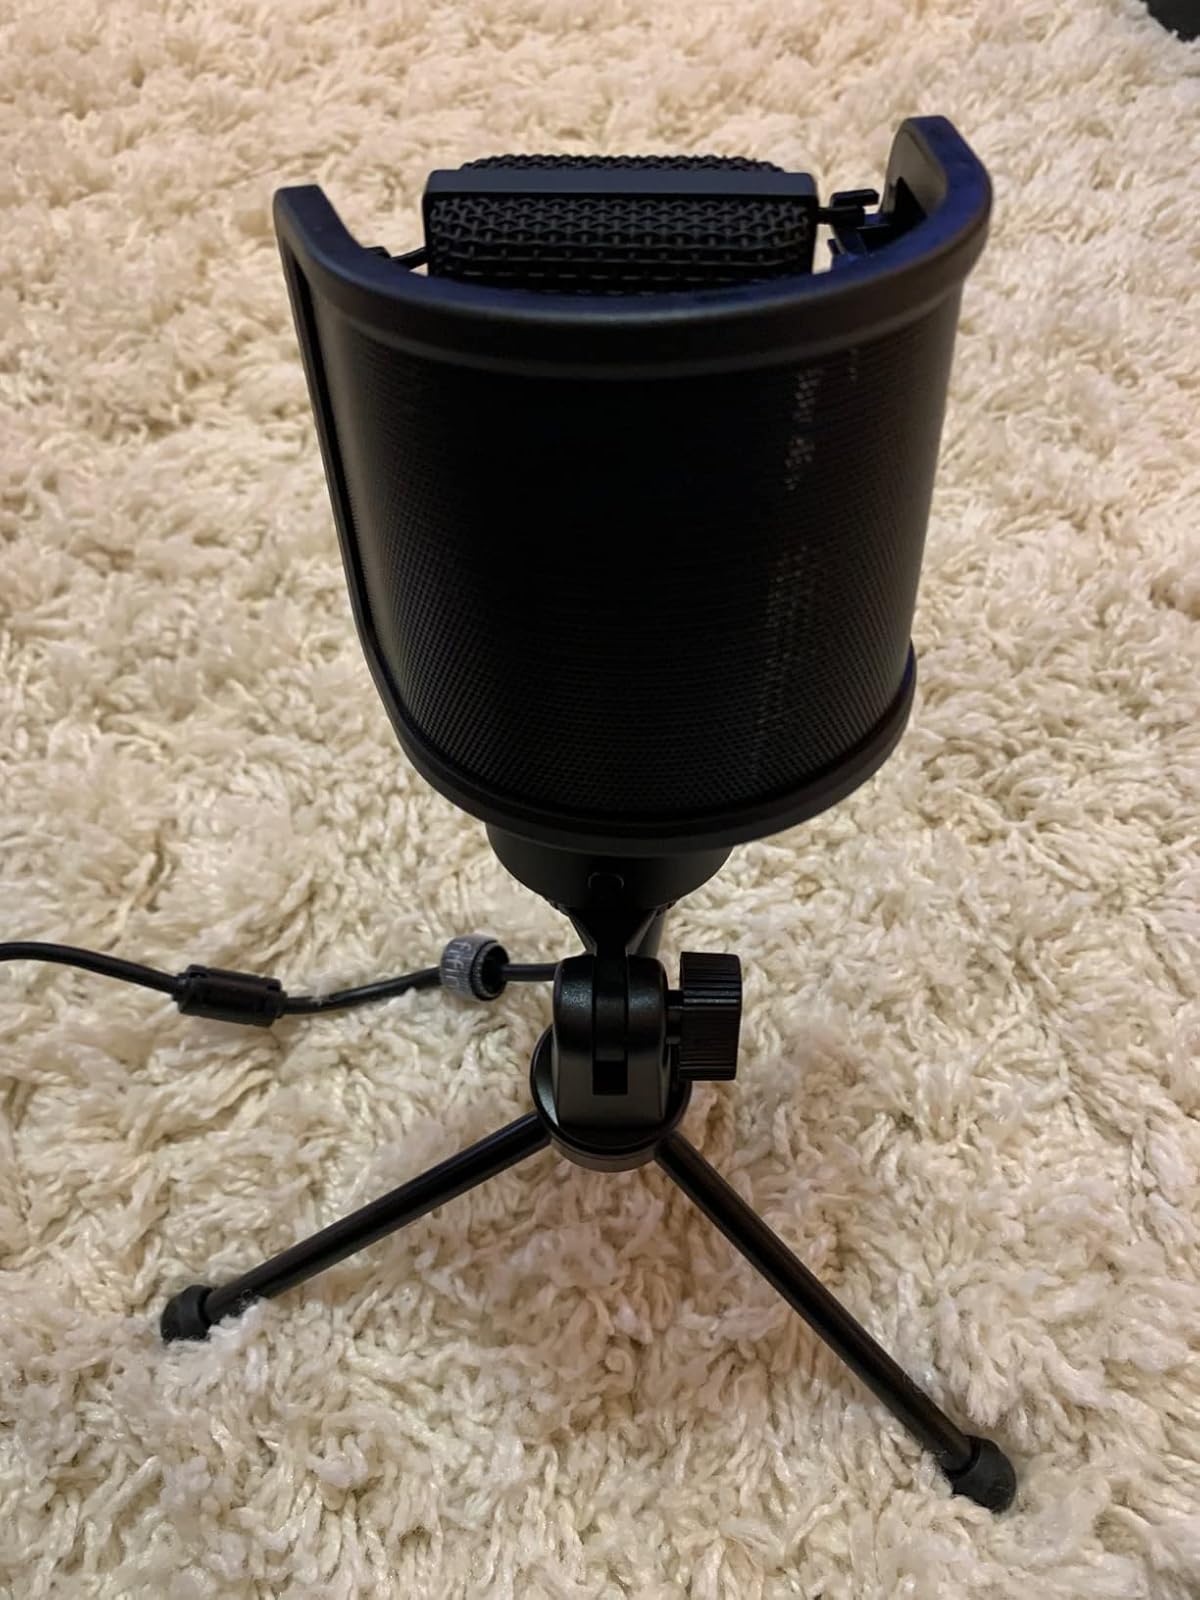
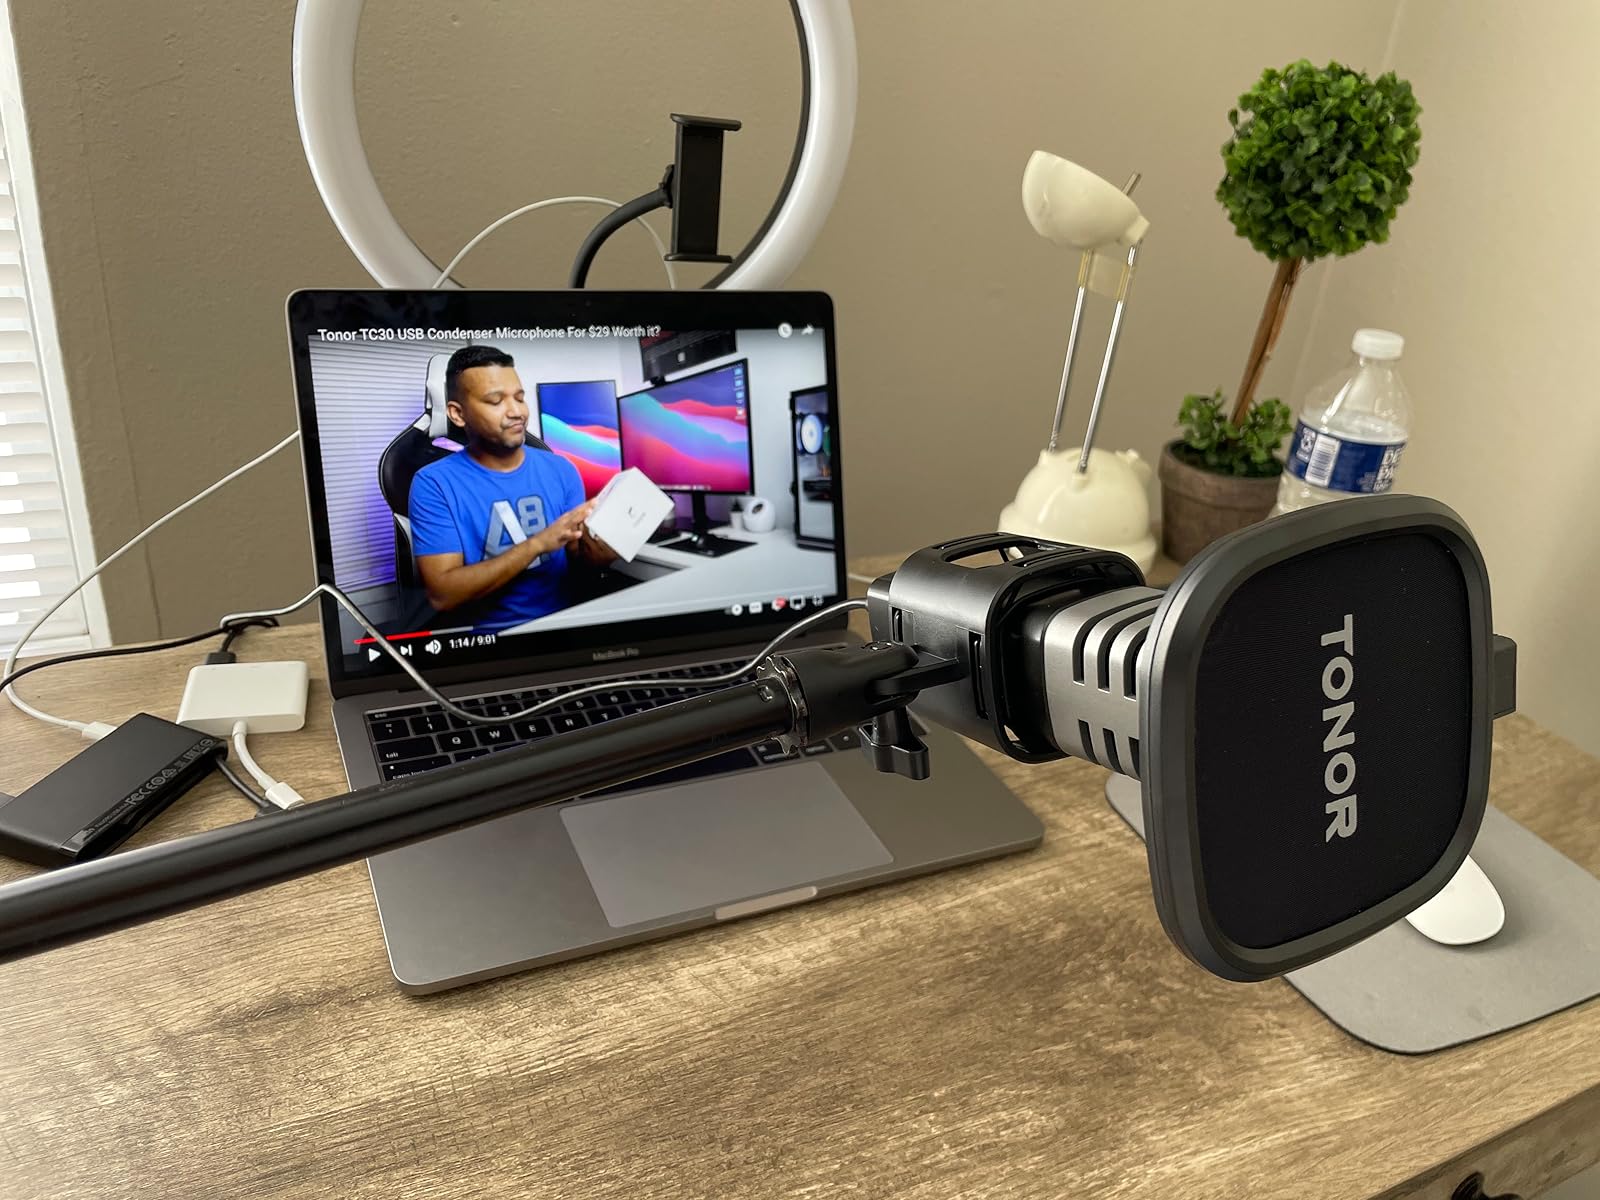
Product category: microphone
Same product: no